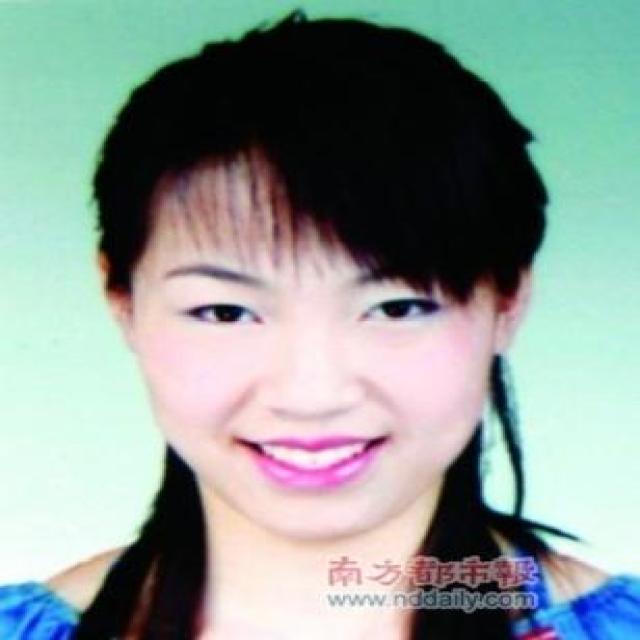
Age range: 21-44